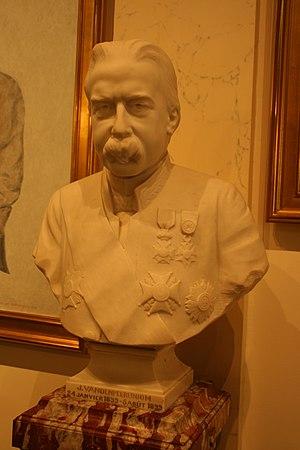
Jules Vandenpeereboom, né à Courtrai le 18 mars 1843 et mort à Anderlecht le 6 mars 1917, est un homme politique belge qui fut Chef de cabinet du 24 janvier 1899 au 5 août 1899. Il est associé à l'échec de la mise en place d'une représentation proportionnelle dans les grands arrondissements par le parti catholique.